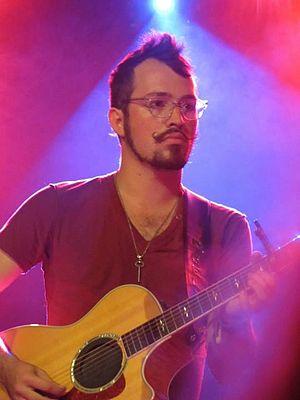
Dustin Earl Belt, né le 3 décembre 1987 à Wichita dans le Kansas, est un acteur et guitariste américain, membre du groupe Heffron Drive.